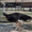
Label: bird